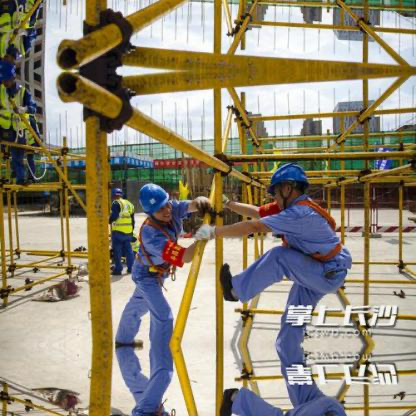
Objects in the image:
label: helmet
label: helmet
label: helmet
label: helmet
label: helmet